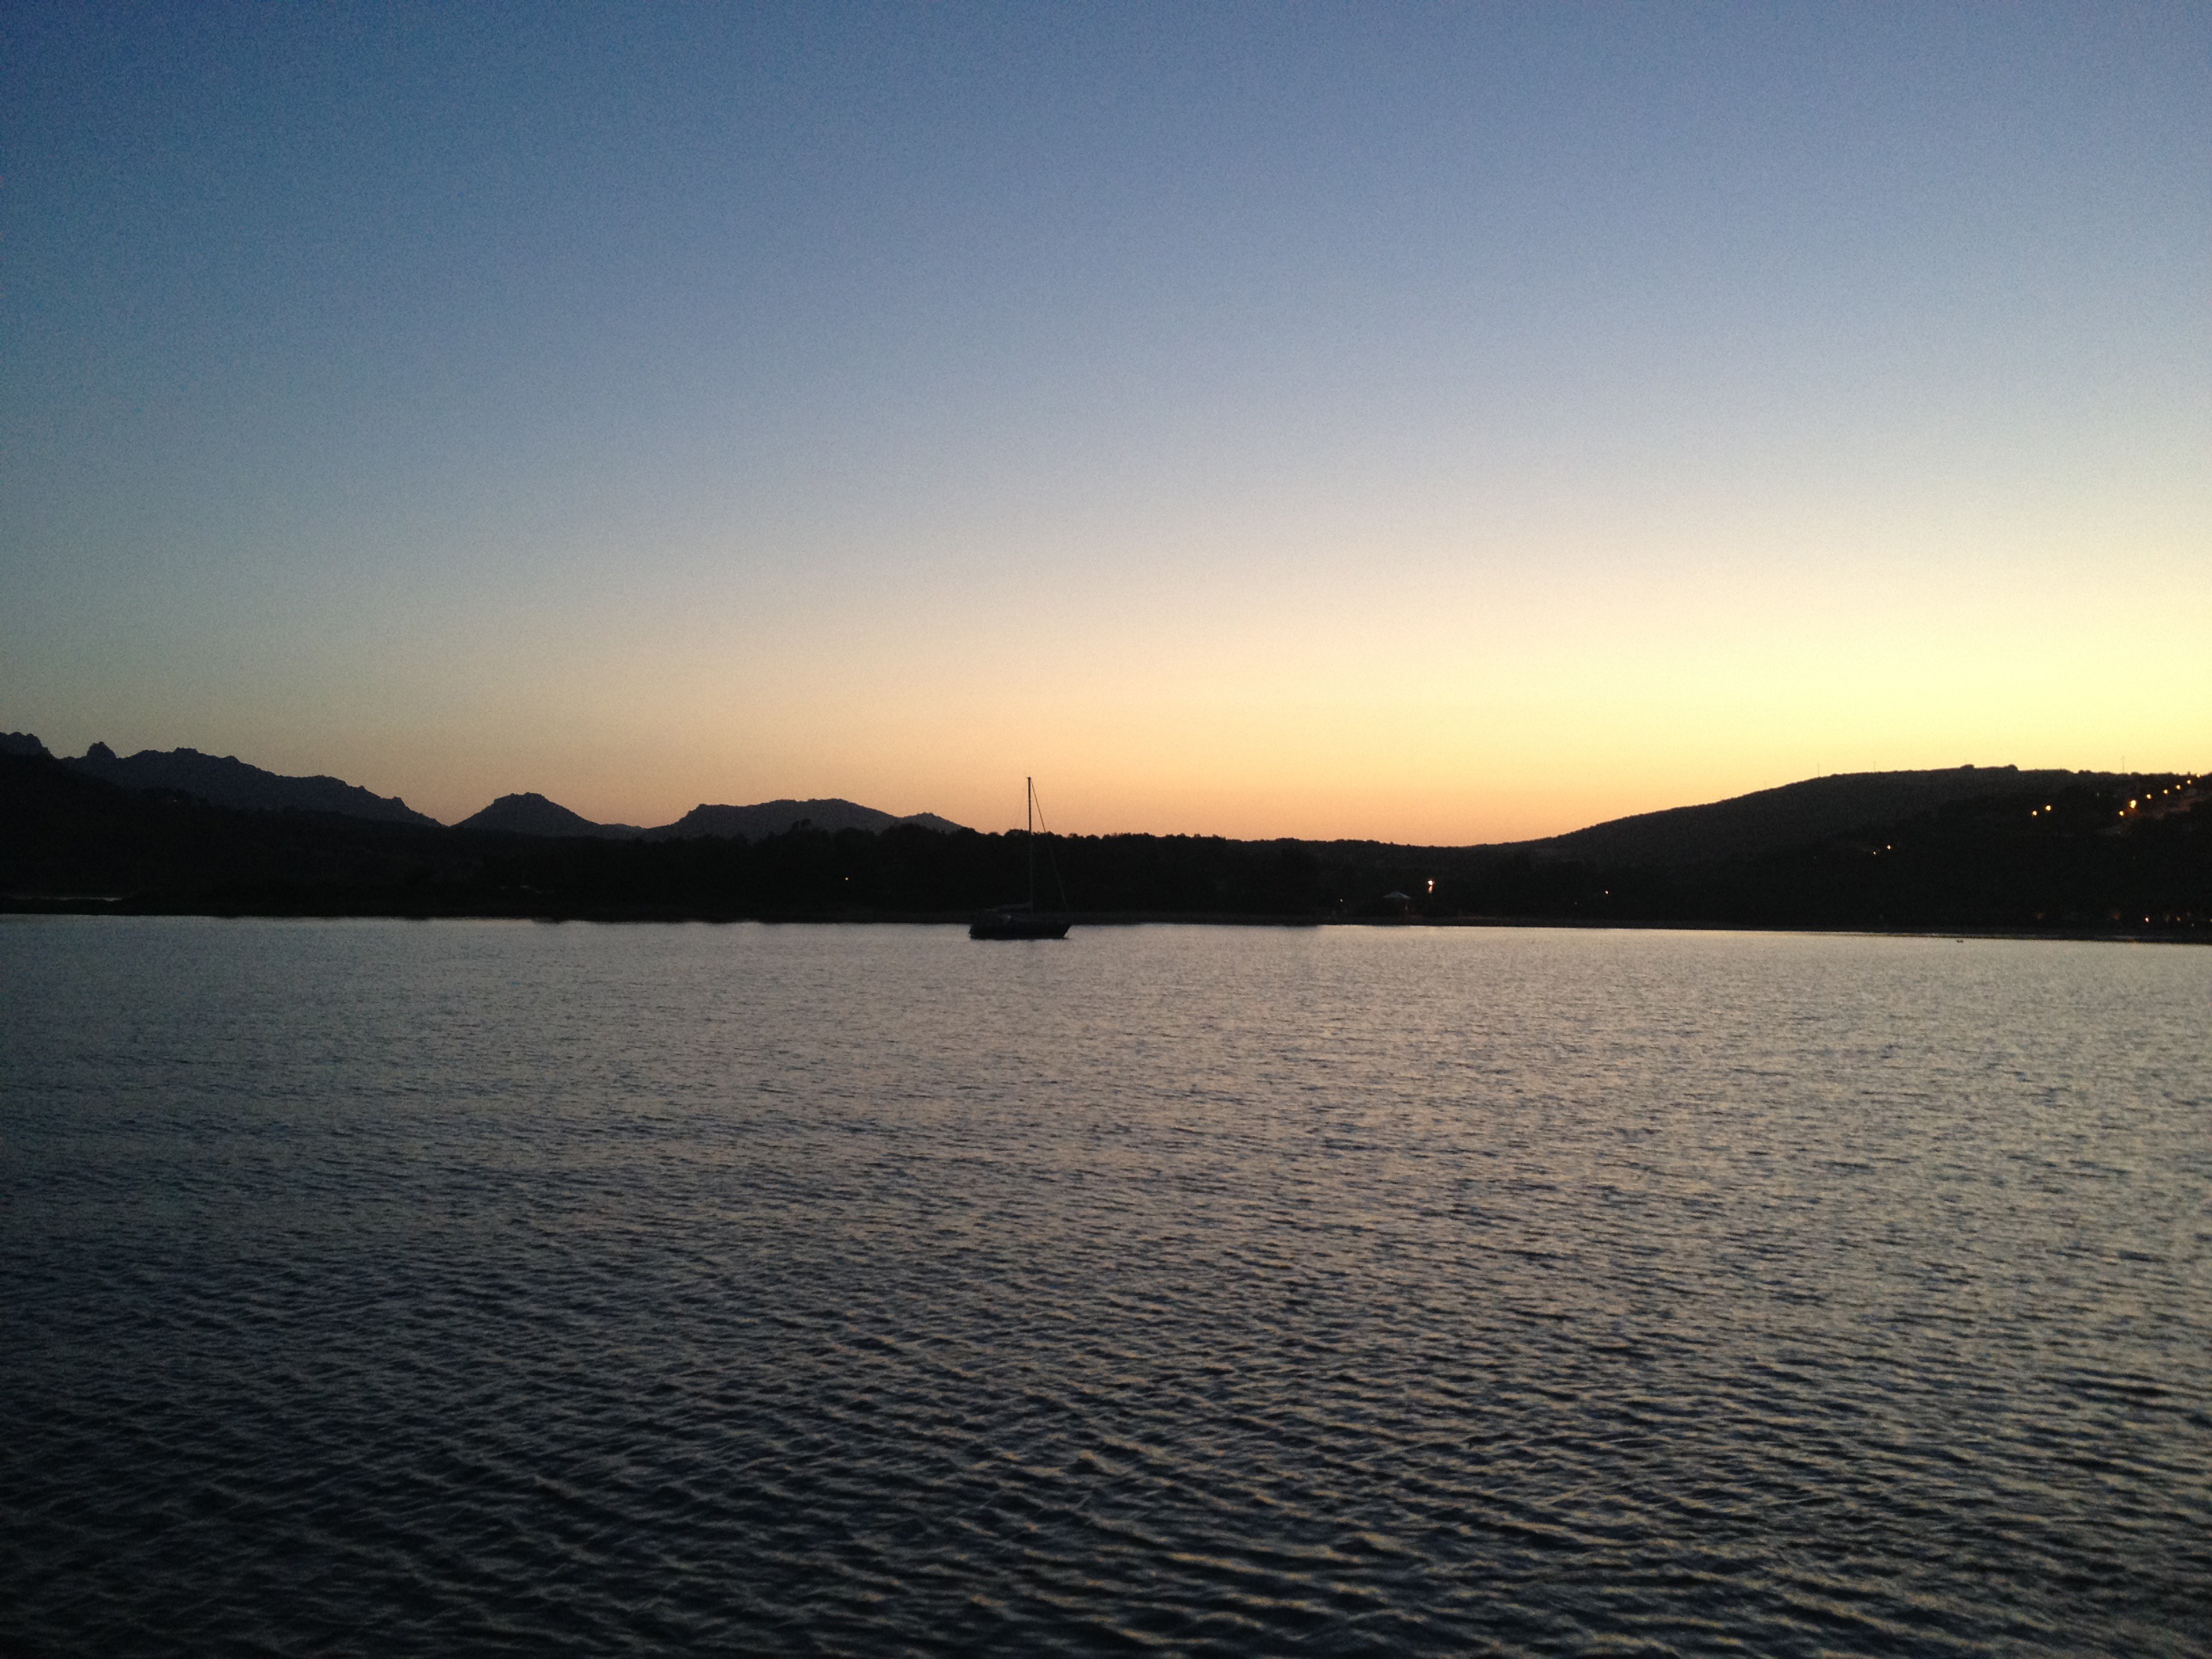
sea, coast, water, ocean, horizon, cloud, sunrise, sunset, night, sunlight, morning, lake, dawn, river, ship, dusk, boot, evening, reflection, vehicle, bay, reservoir, body of water, loch, atmospheric phenomenon